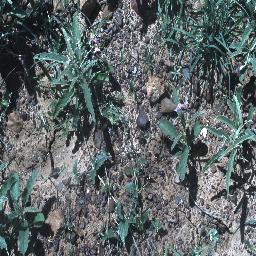
Label: negative